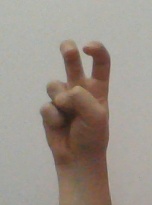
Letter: toot